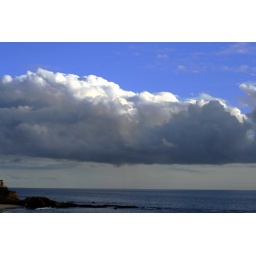
blue sky over puffy clouds